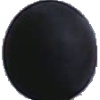
Label: Grape Blue 1